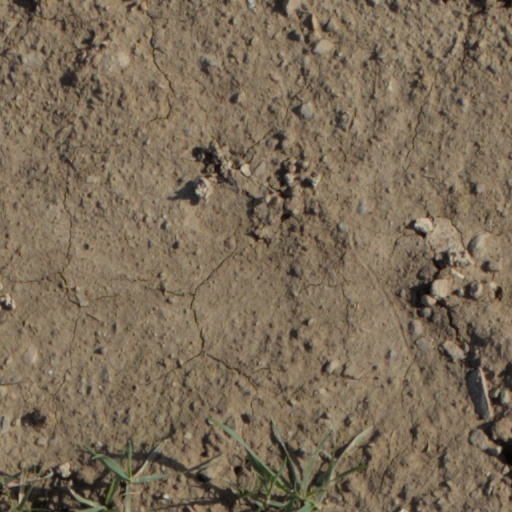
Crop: wheat